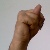
The image shows a hand gesture representing the letter 'N' in Indian Sign Language.